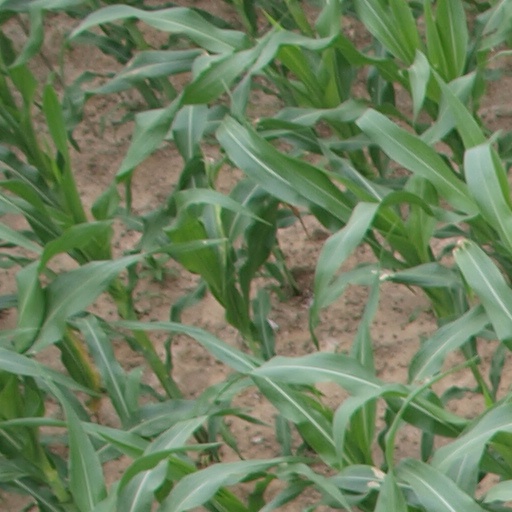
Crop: maize; corn